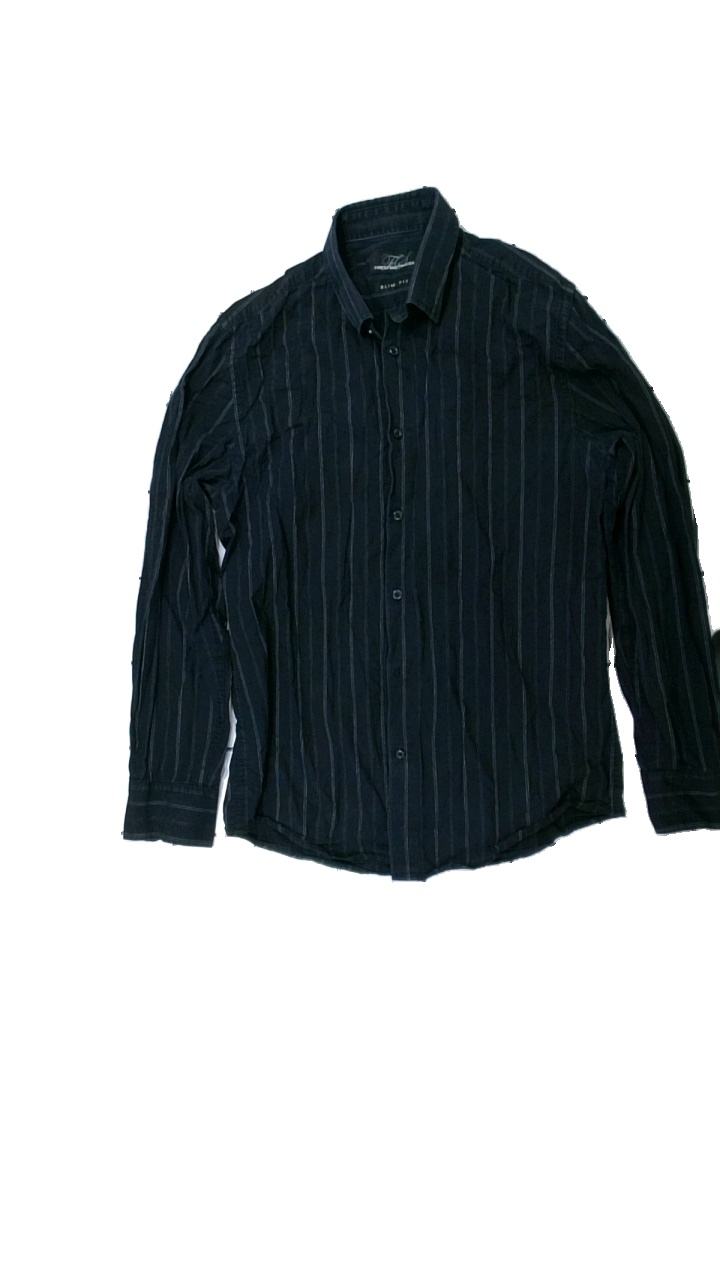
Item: Shirt (Men)
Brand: First Shirtmaker
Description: randig skjorta, urtvättad
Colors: Black, White
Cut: Regular
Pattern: Striped
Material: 100% cotton
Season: All
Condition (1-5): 2
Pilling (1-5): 2
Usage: Export
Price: <50